Saiwai Station

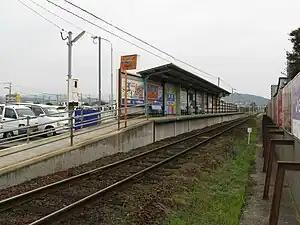
Saiwai Station in January 2008

is a passenger railway station in located in the city of Isahaya, Nagasaki. It is operated by third-sector railway company Shimabara Railway.